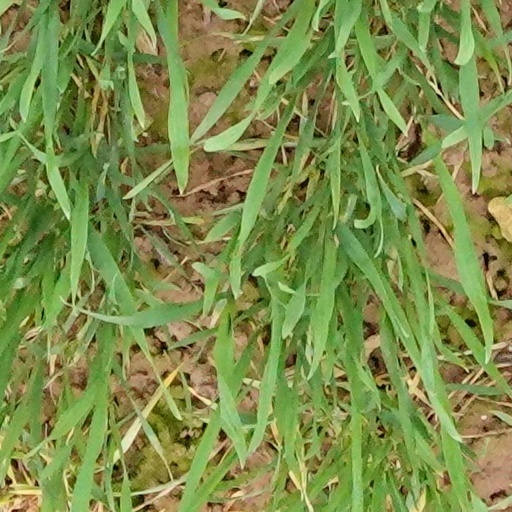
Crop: wheat